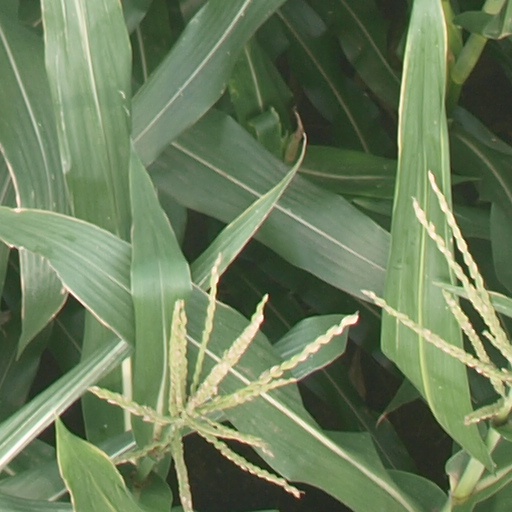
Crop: maize; corn